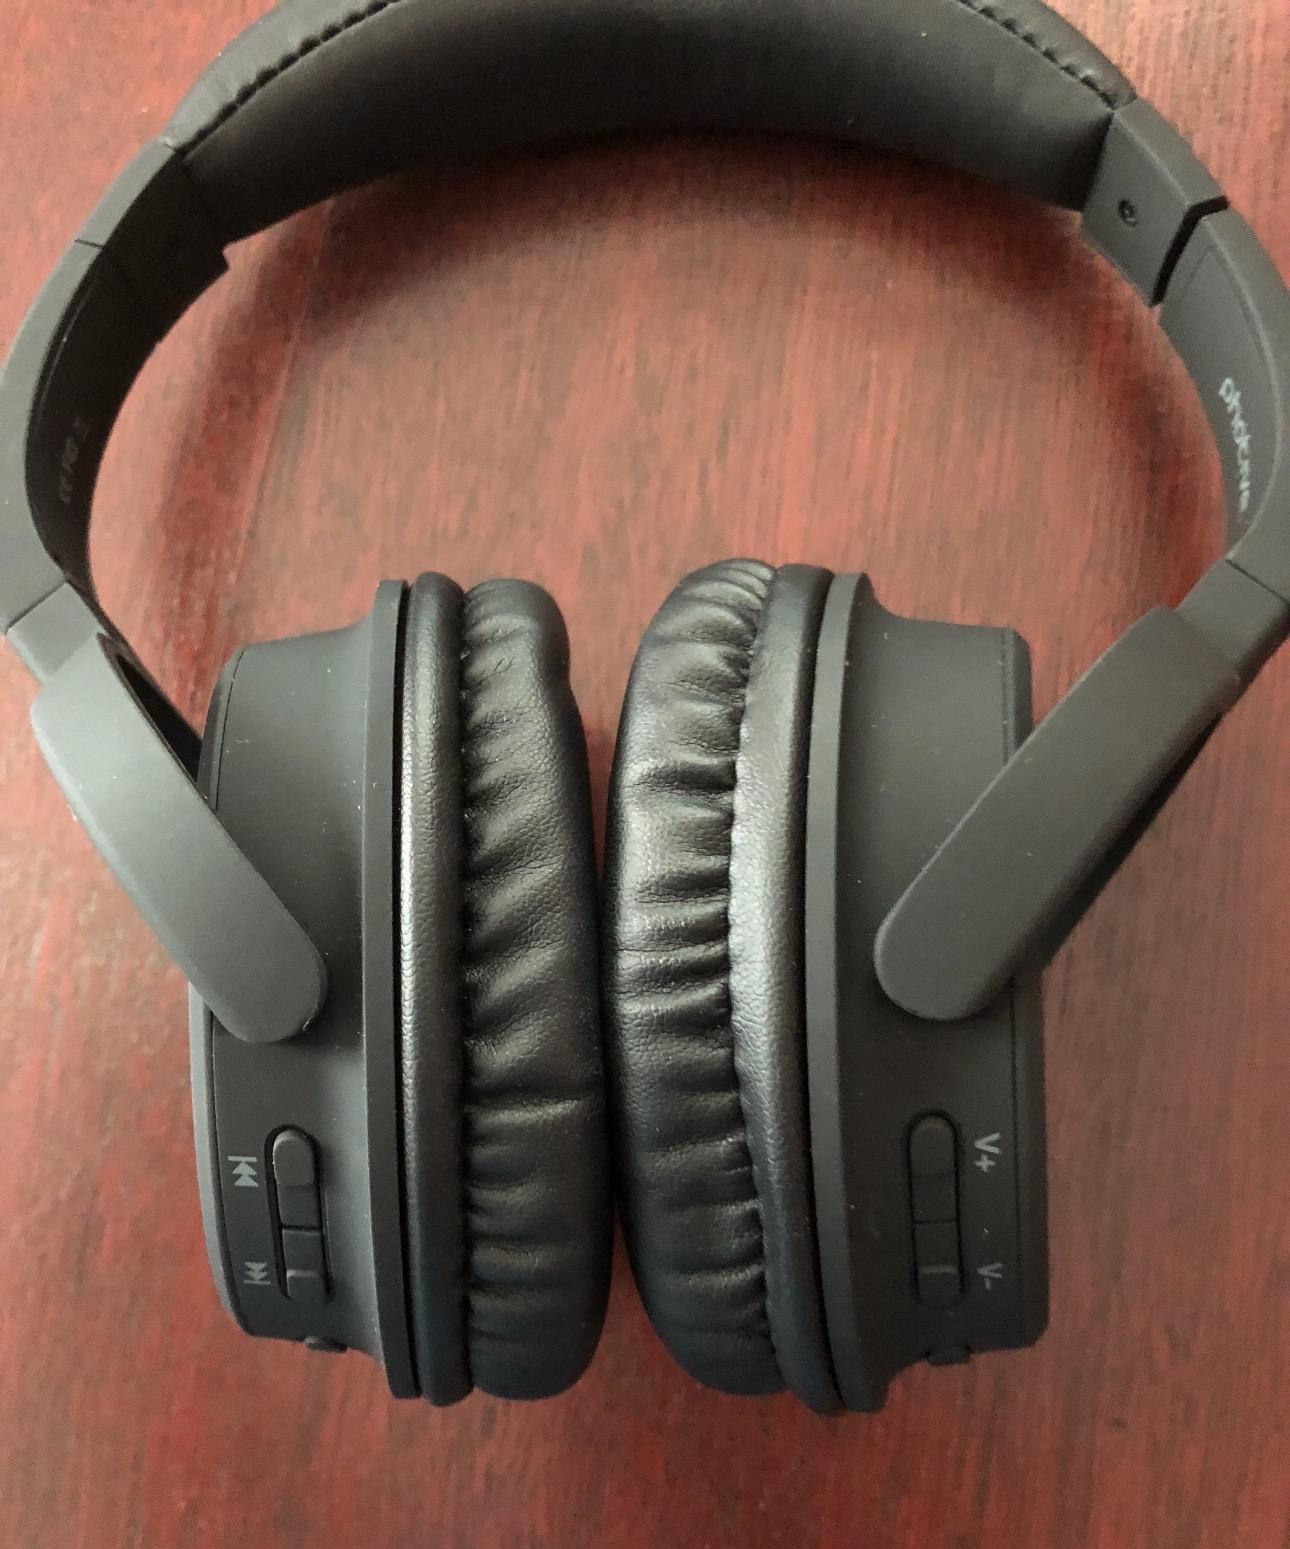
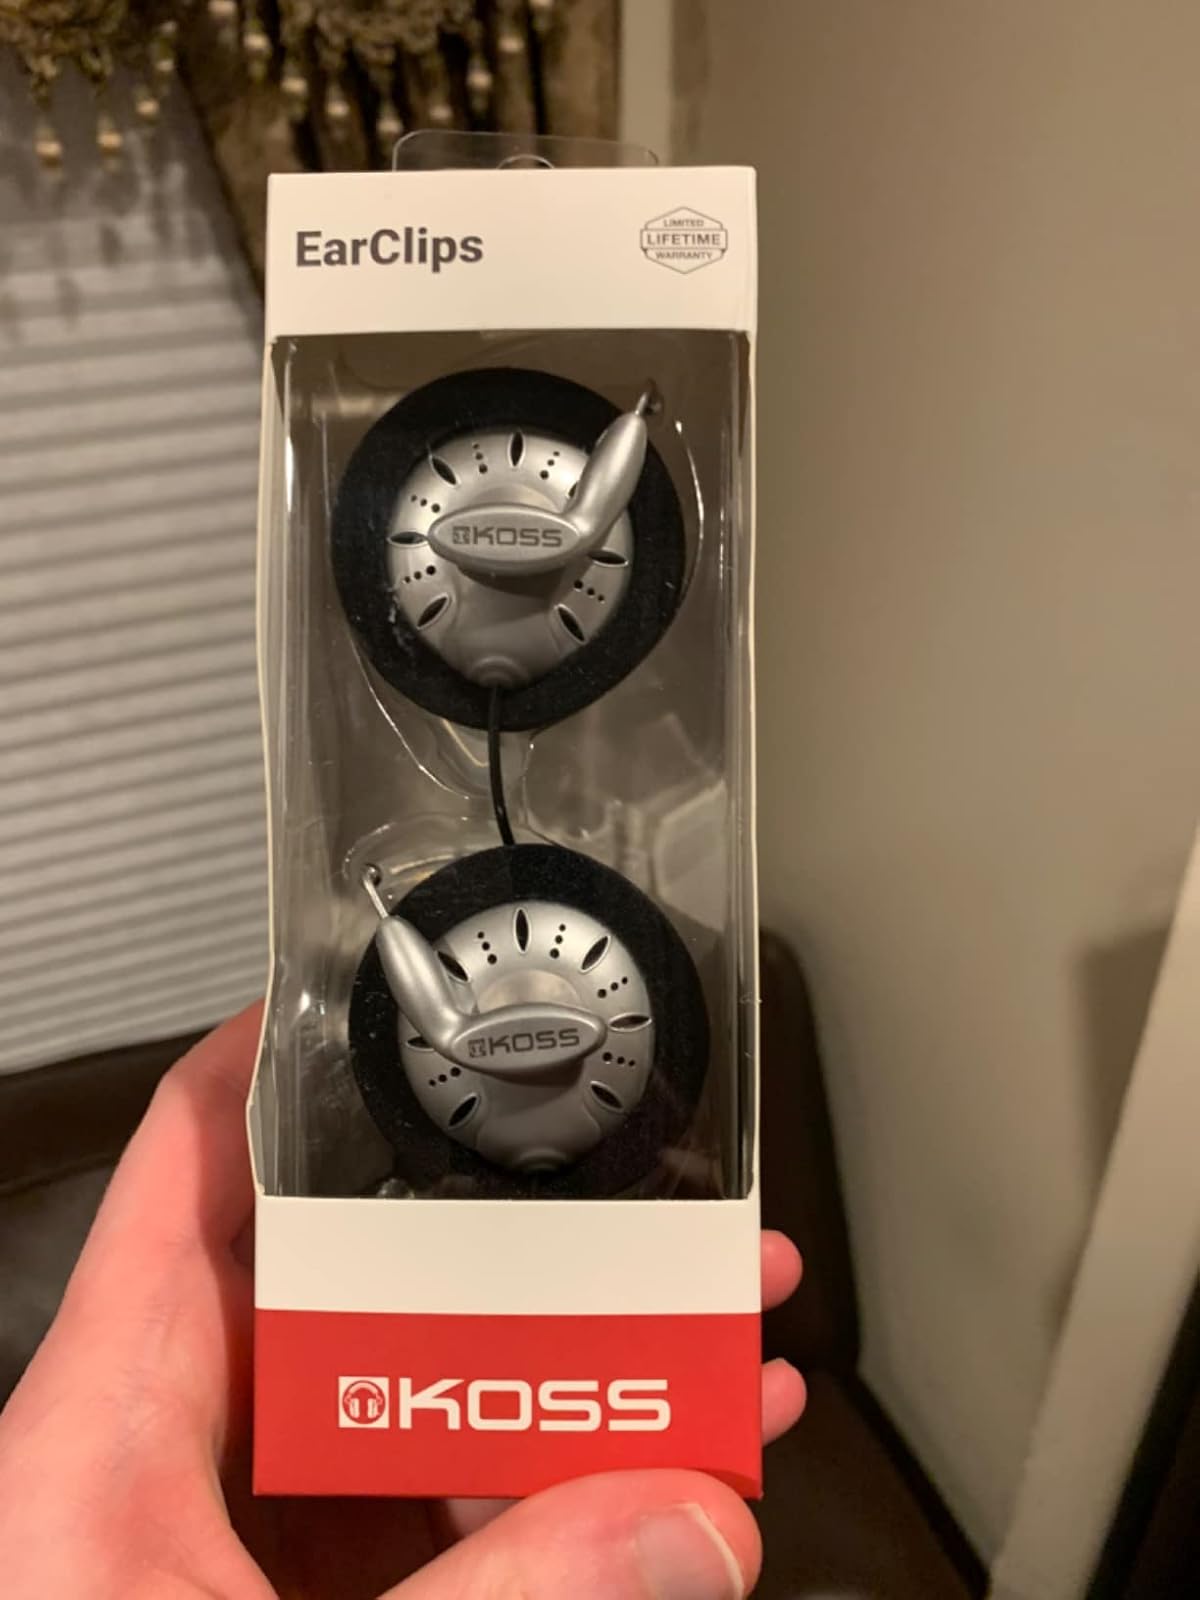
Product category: headphones
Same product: no